Process simulation

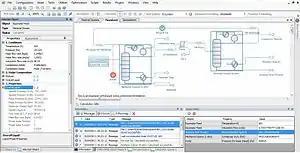
Screenshot of a process simulation software (DWSIM)

Process simulation is used for the design, development, analysis, and optimization of technical process of simulation of processes such as: chemical plants, chemical processes, environmental systems, power stations, complex manufacturing operations, biological processes, and similar technical functions.